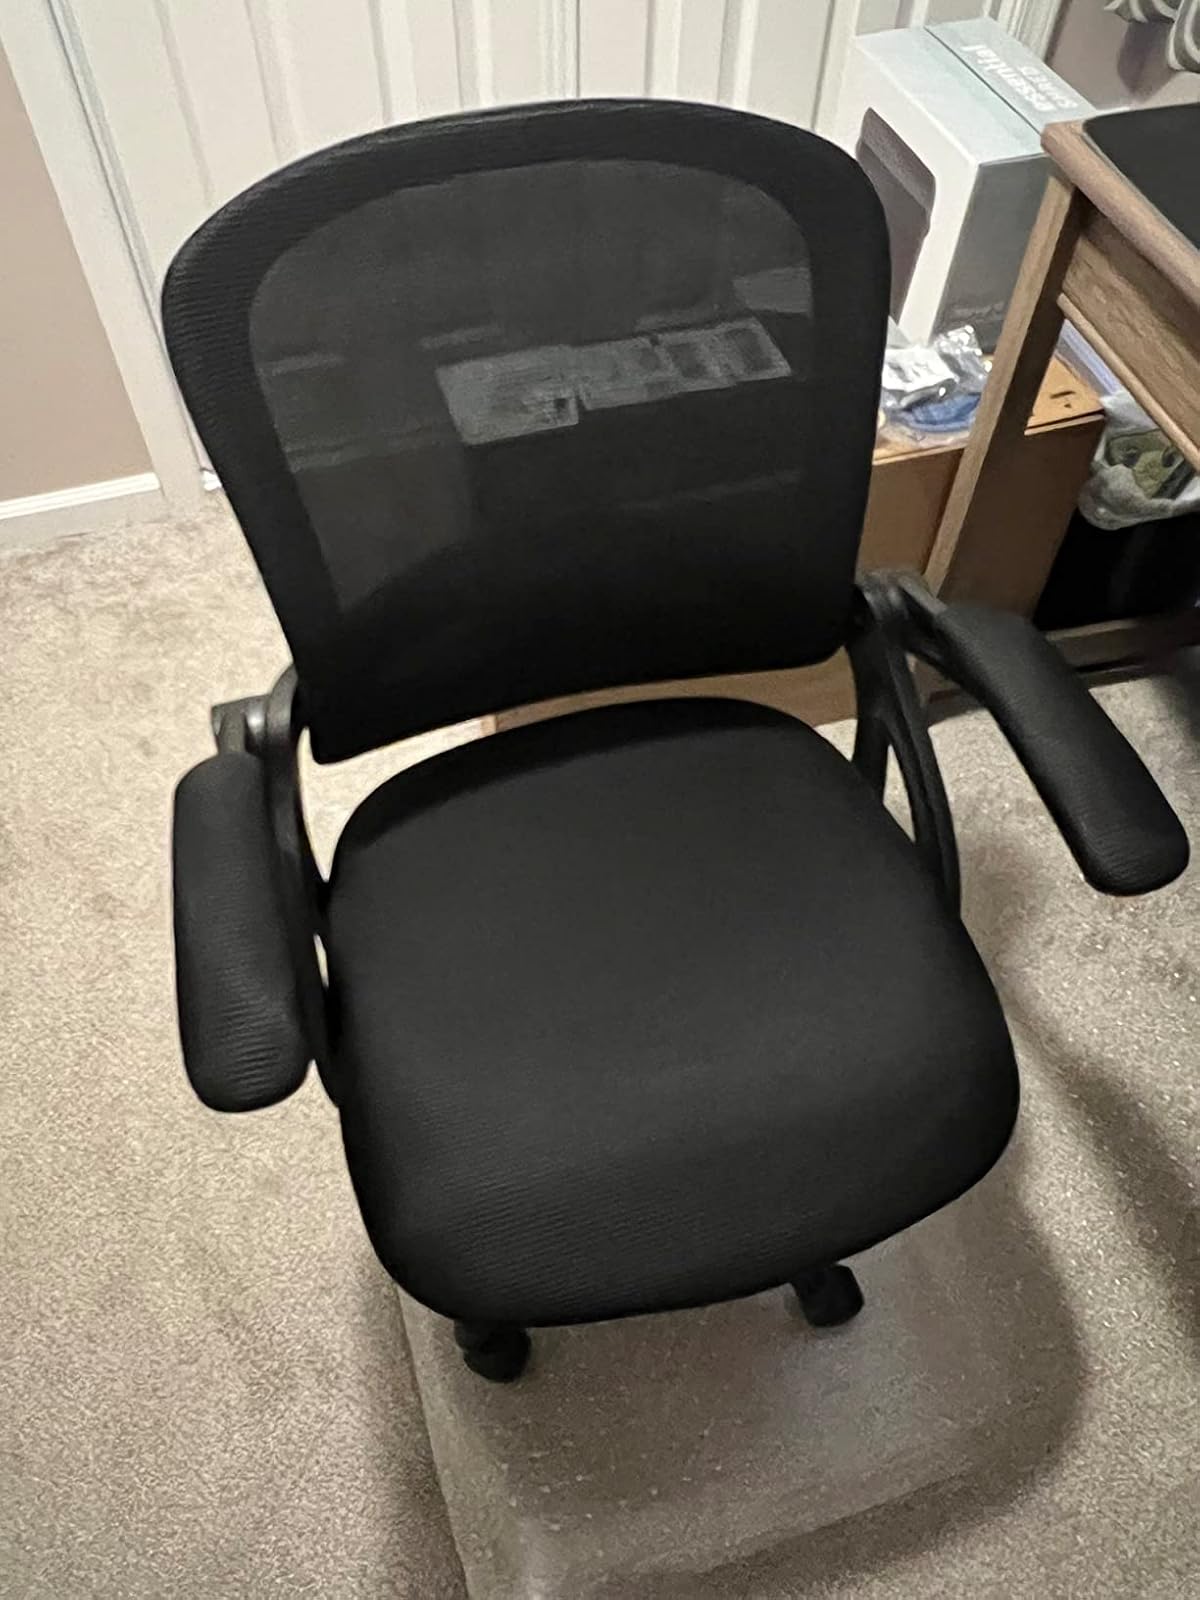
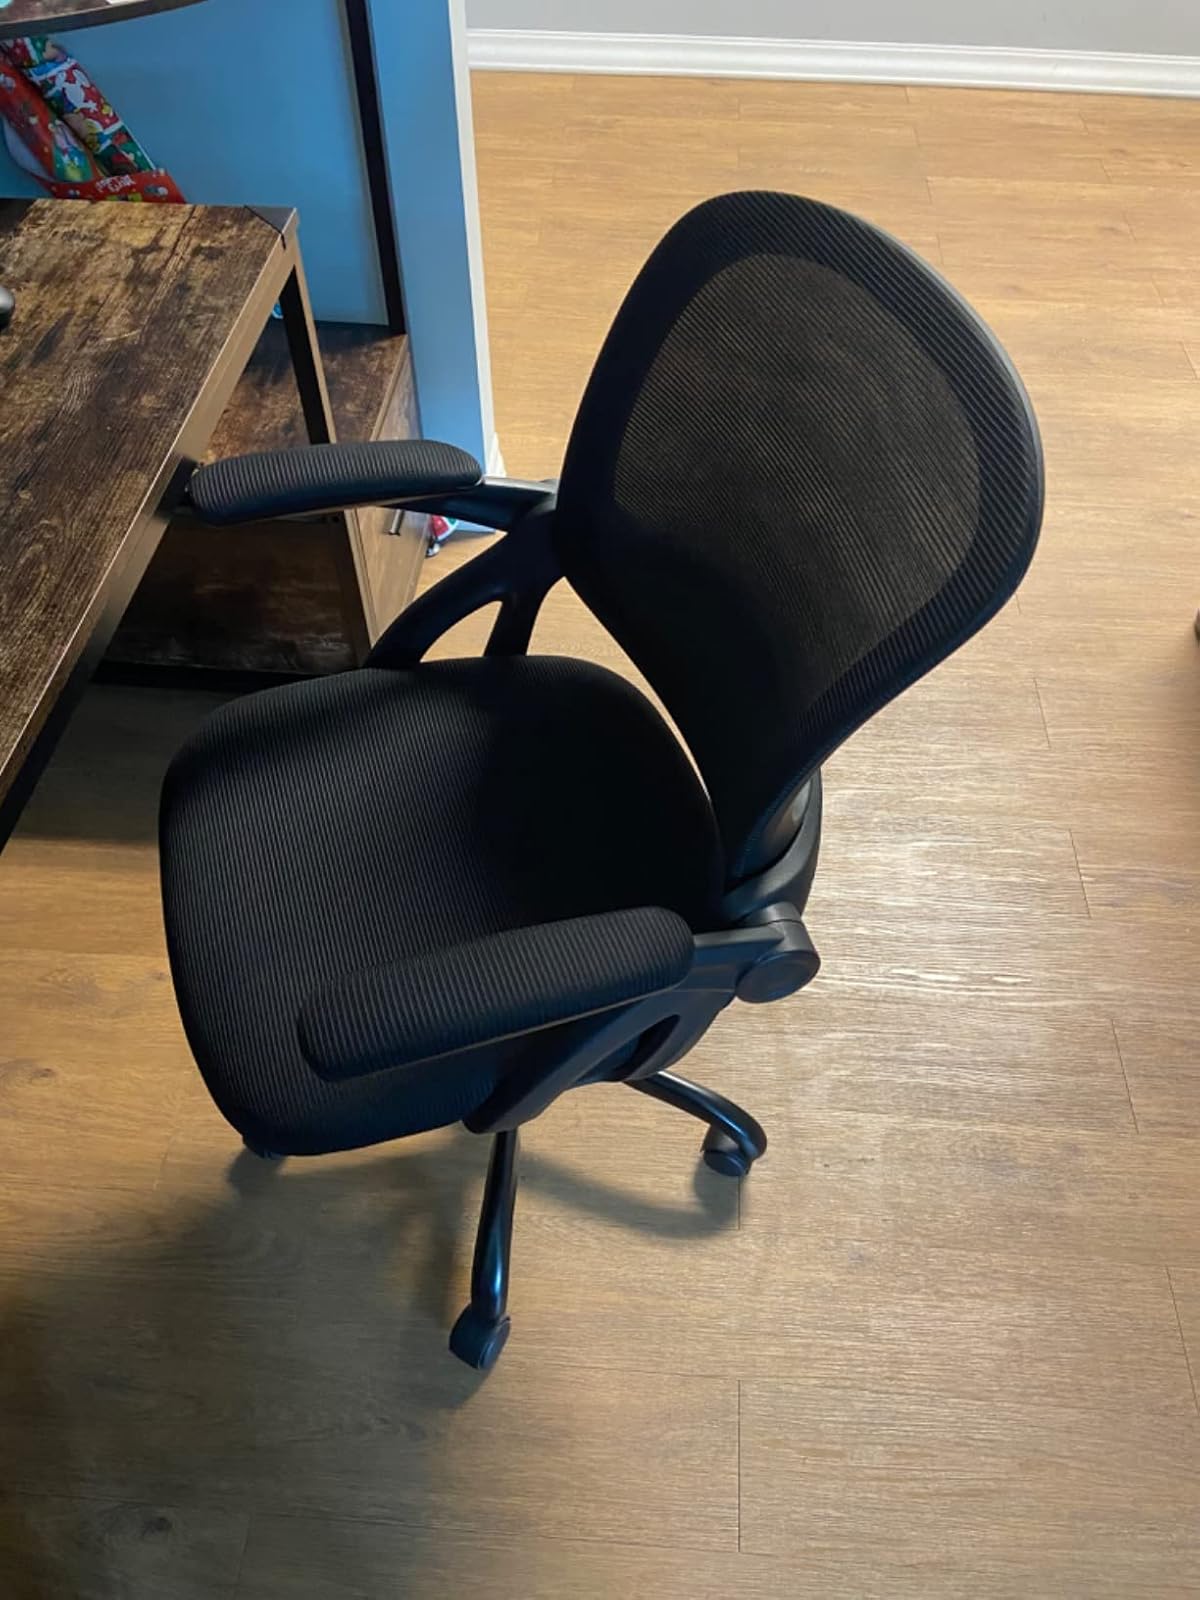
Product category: items_chair
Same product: yes